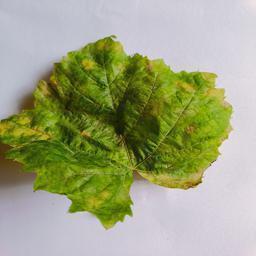
Label: Downy Mildew